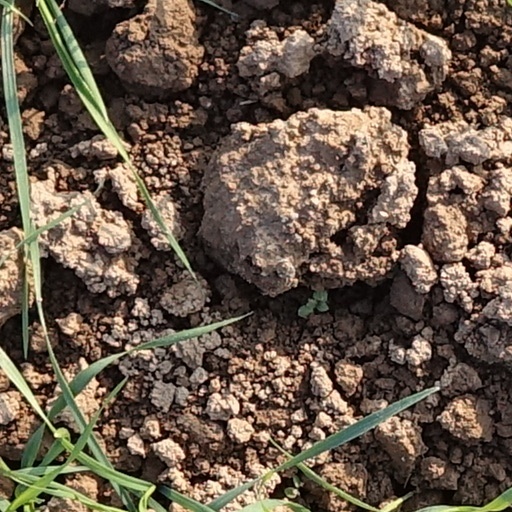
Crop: wheat